Vanja Radovanović

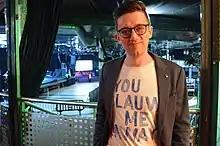

Vanja Radovanović (born 28 October 1982) is a Montenegrin singer and songwriter. He represented Montenegro in the Eurovision Song Contest 2018 in Lisbon, Portugal, with the song "Inje", however failed to make the final, coming 16th place in Semi-final 2.